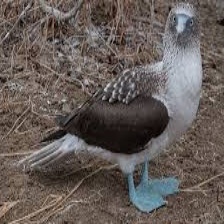
Species: ABBOTTS BOOBY
Scientific name: PAPASULA ABBOTTI